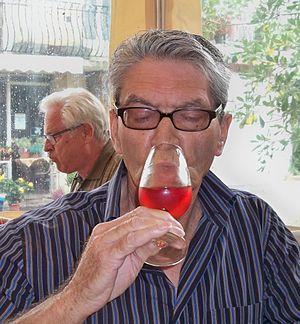
dégustation de vin
La Route des vins des Côtes du Rhône fait rejoindre Vienne à Avignon et se subdivise en six trajets qui permettent de découvrir le long des deux rives du Rhône les différentes appellations côtes-du-rhône. Ses routes, essentiellement autour des vins des Côtes-du-Rhône, mais aussi sur des appellations satellites, ont été mises en place par l'organisme interprofessionnel régional " Inter-Rhône ".
Le cairanne est un vin produit sur la commune de Cairanne, dans le département de Vaucluse, homologué comme appellation d'origine contrôlée.
Le vin est une boisson alcoolisée obtenue par la fermentation du raisin, fruit de la vigne viticole.
La dégustation du vin est un événement au cours duquel on expérimente, analyse et apprécie les caractères organoleptiques et plus particulièrement les caractères olfacto-gustatifs d'un ou de plusieurs vins.